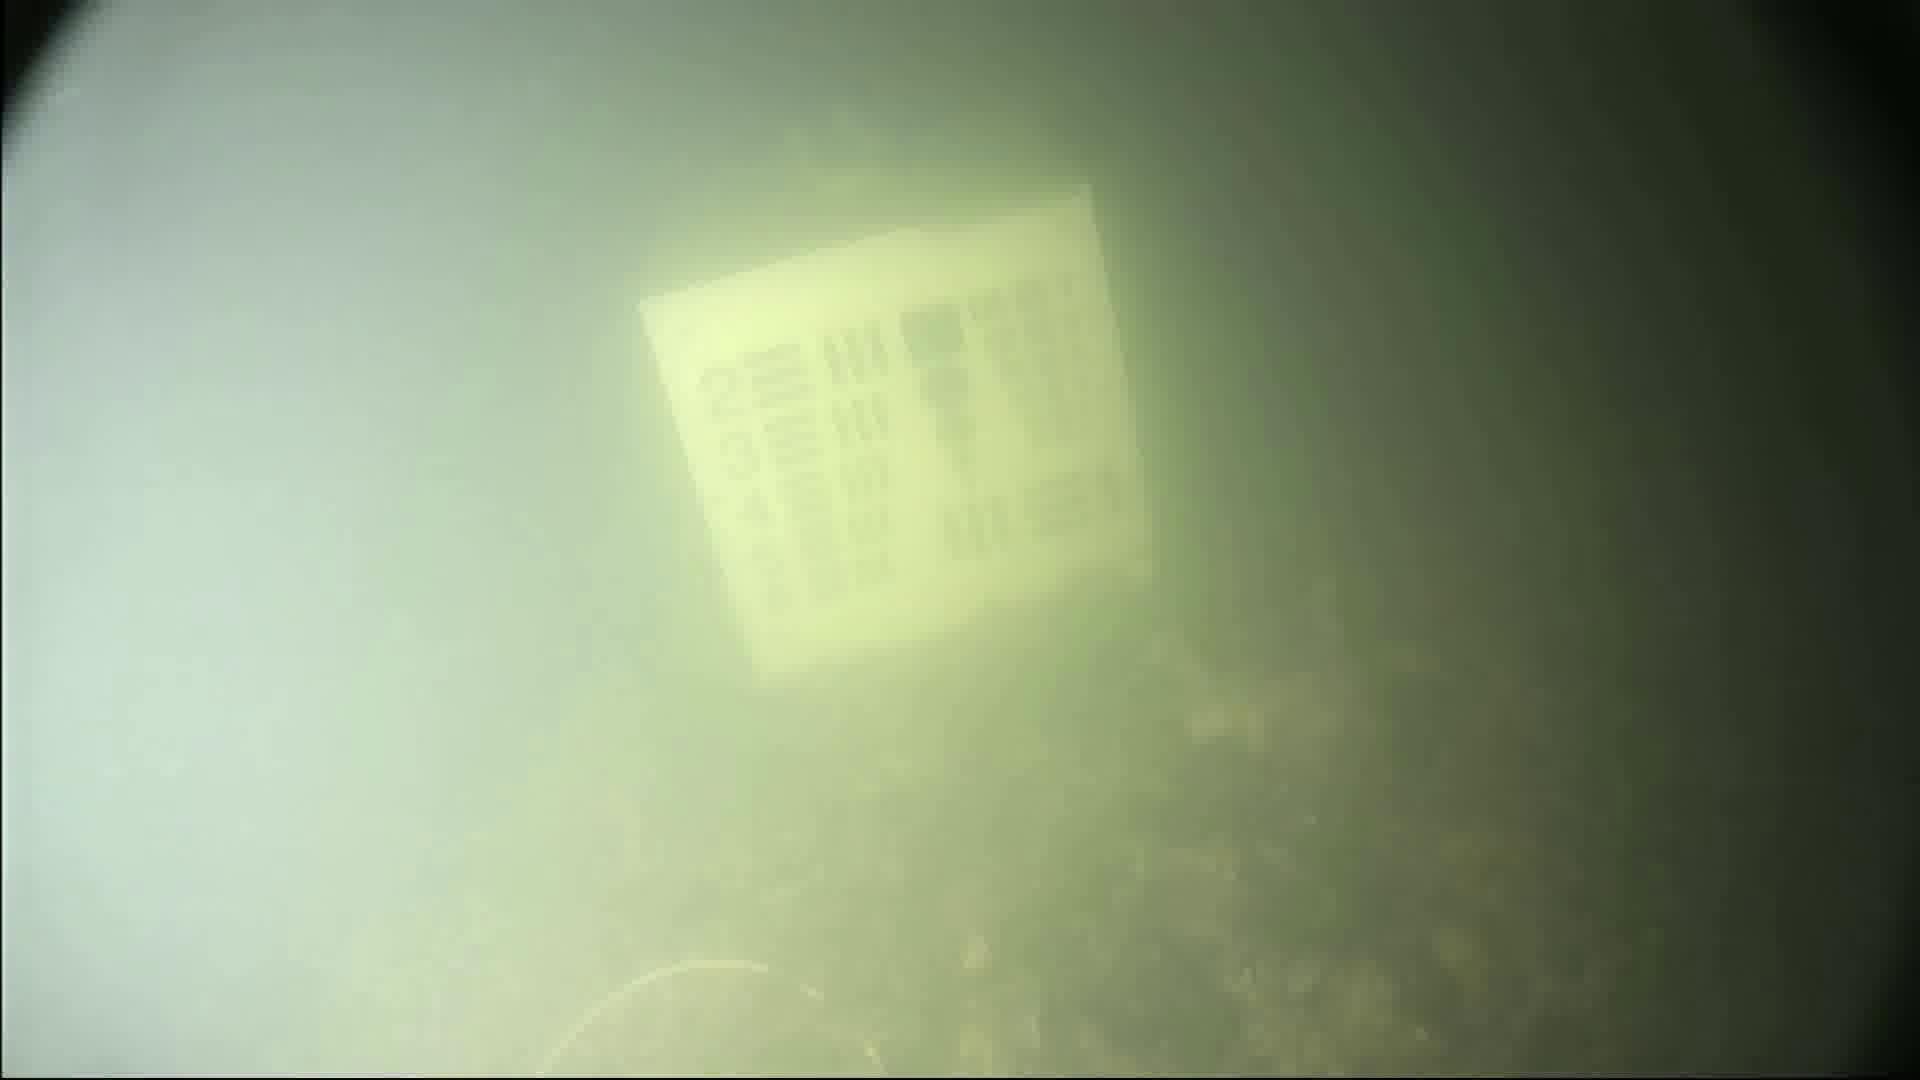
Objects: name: crab